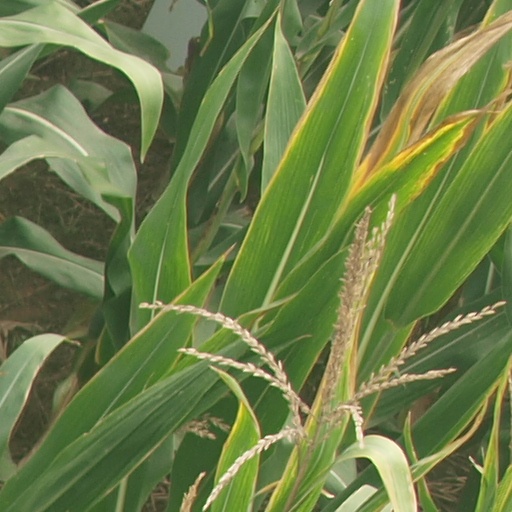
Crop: maize; corn